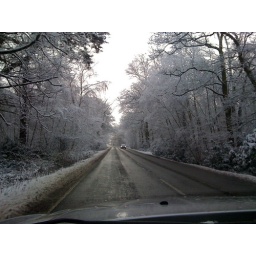
Beautiful trees by the road